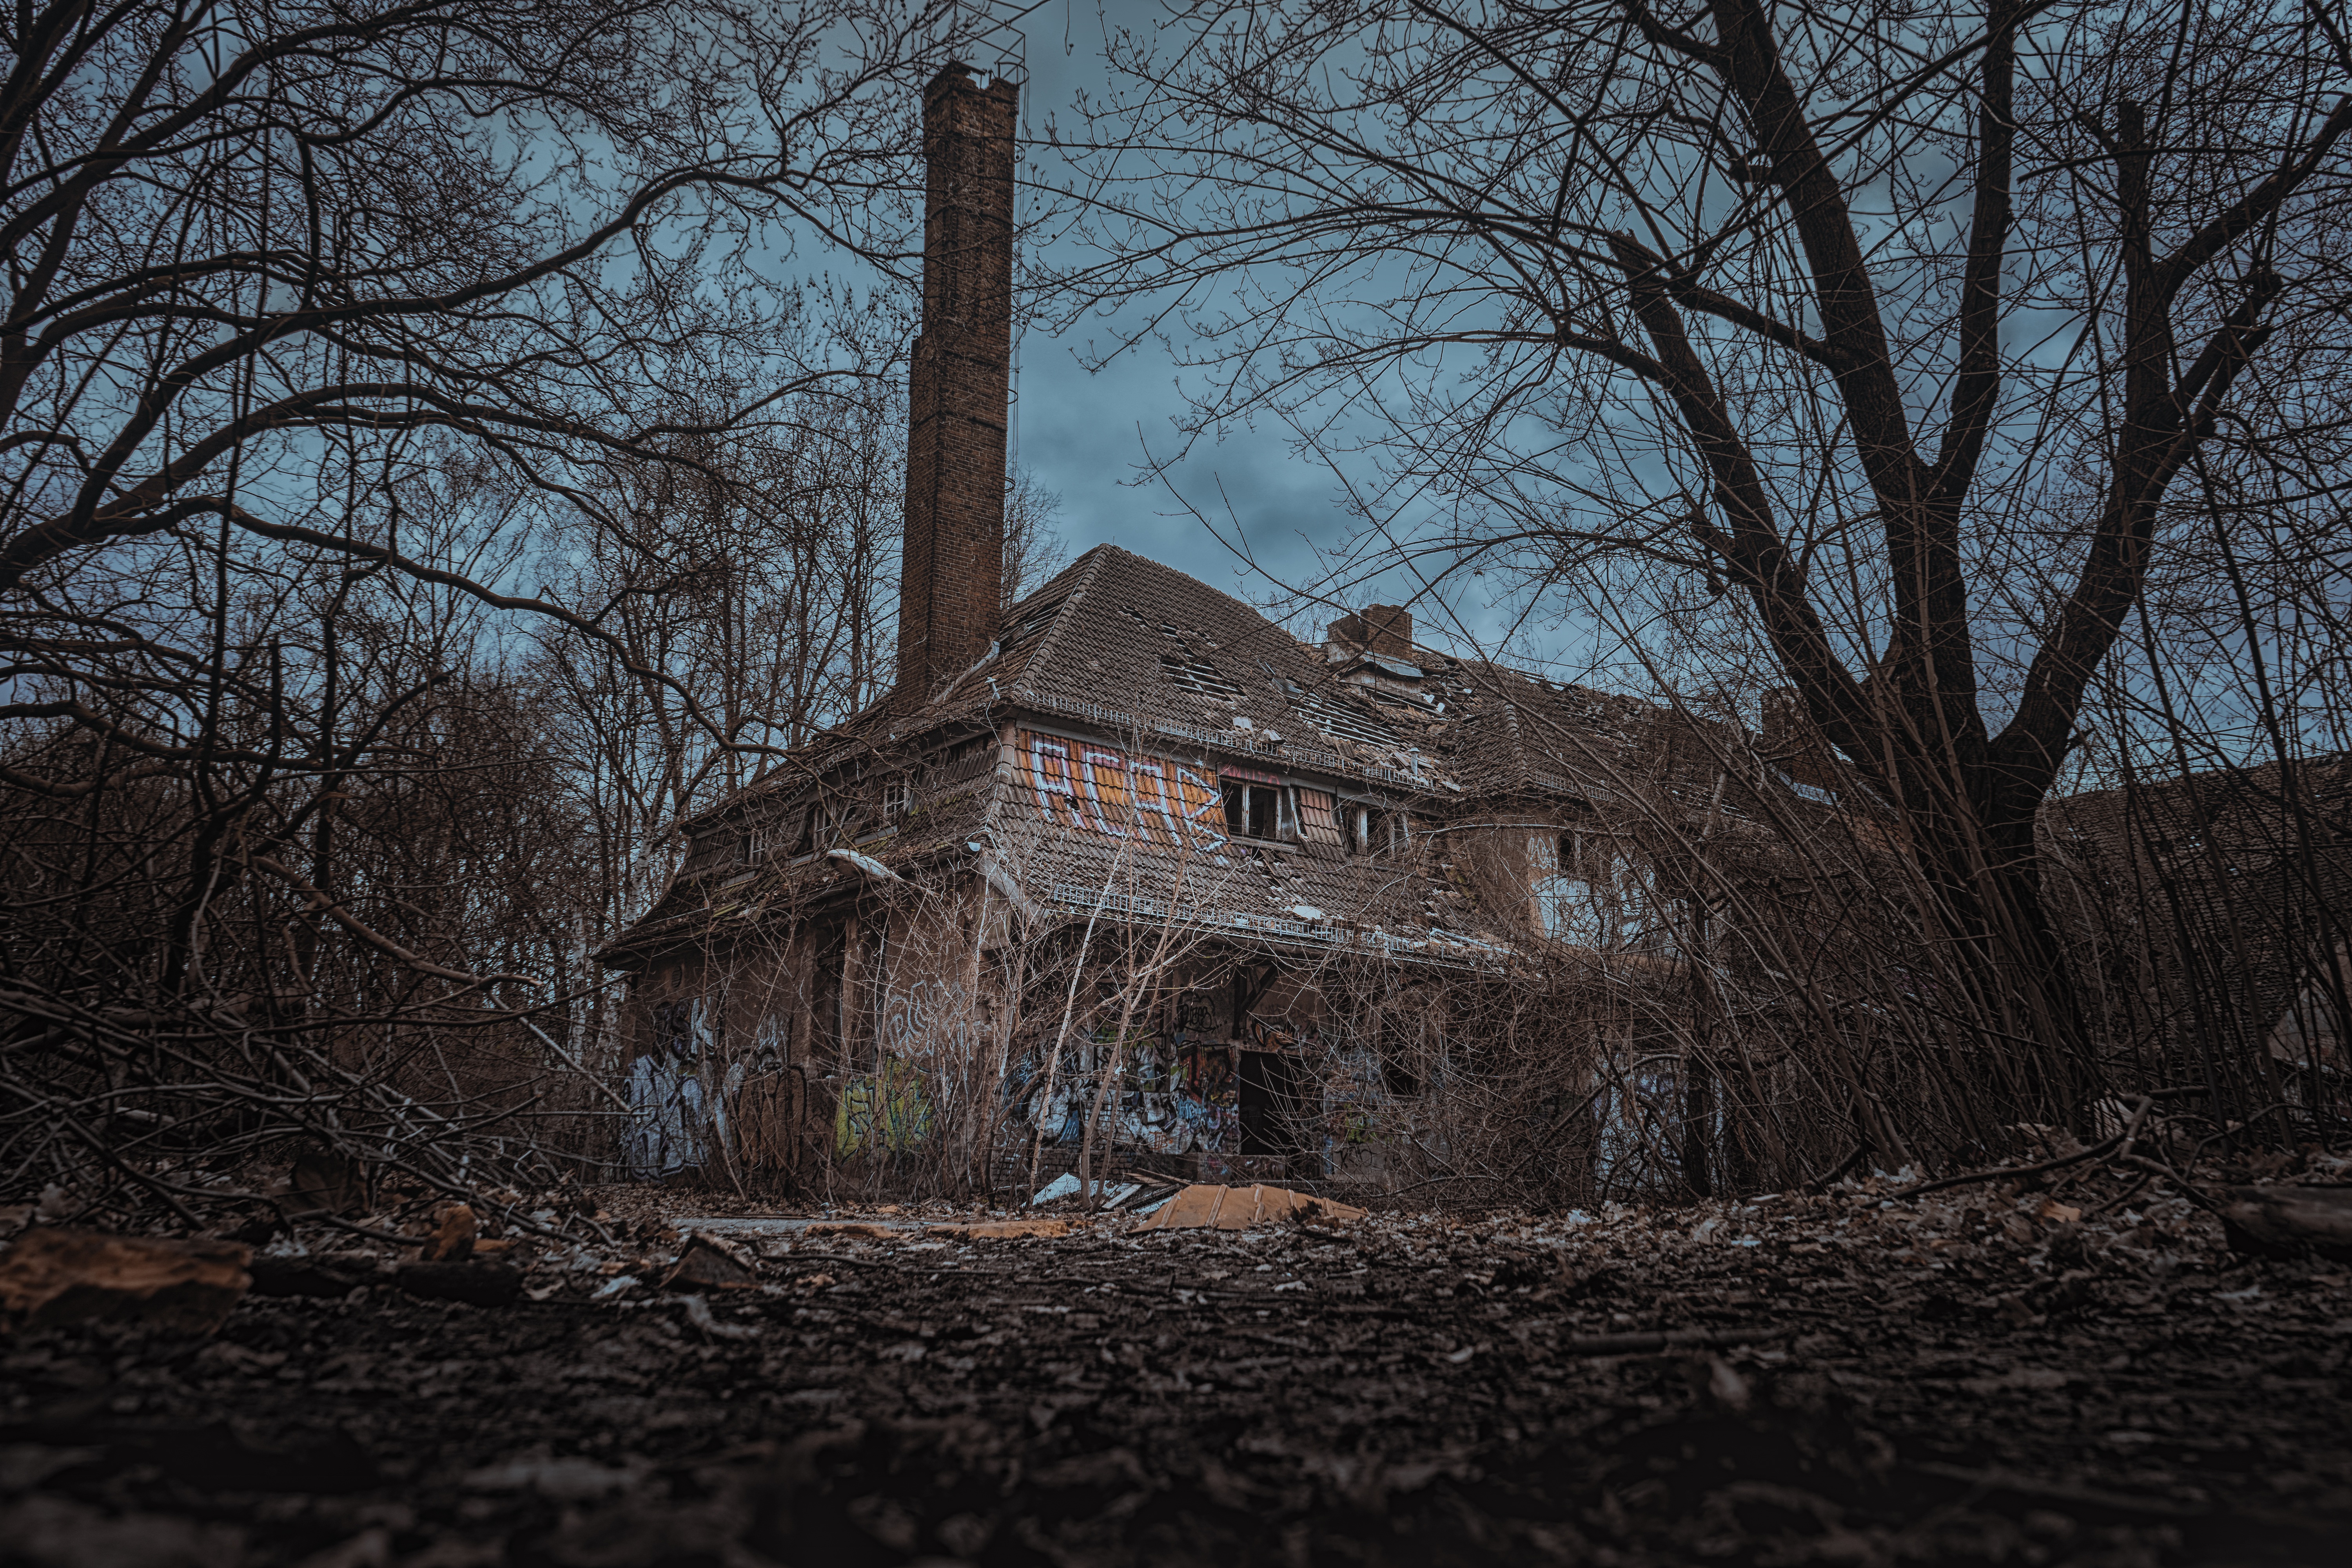
tree, snow, winter, architecture, house, building, old, dark, broken, facade, dirty, ruin, scary, ruins, homes, dilapidated, lost, germany, hospital, gloomy, mood, forget, historically, leave, rural area, lost place, uninhabited, pitchfork, ancient history